August Frank

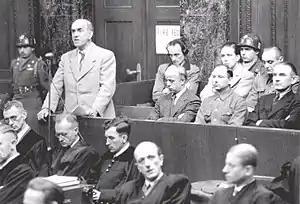
Oswald Pohl speaking at the WVHA trial. August Frank is seated immediately to the right of Pohl in the defendants' box

August Franz Frank (5 April 189821 March 1984) was a German SS functionary in the SS Main Economic and Administrative Office, generally known by its German initials WVHA. The WVHA was, among other things, responsible for the administration of the Nazi concentration camps. After the war, the higher WVHA officials, including Frank, were tried and convicted of crimes against humanity.